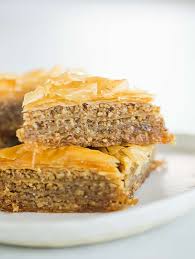
Yemek: baklava